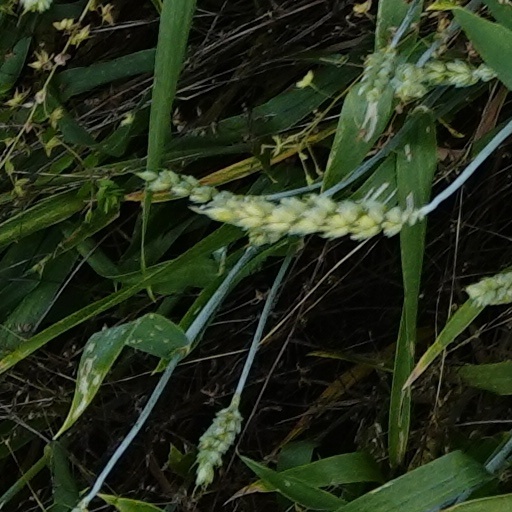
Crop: wheat